Barber coinage

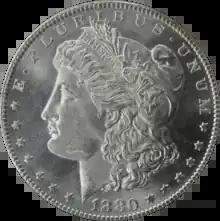
Morgan dollar

Public dissatisfaction with the newly-issued Morgan dollar led the Mint's engravers to submit designs for the smaller silver coins in 1879. Among those who called for new coinage was editor Richard Watson Gilder of "The Century Illustrated Monthly Magazine". Sometime in the early 1880s, he, along with one of his reporters and sculptor Augustus Saint-Gaudens visited Mint Director Burchard to argue for the creation of new designs. They brought along classic Greek and Roman coins in an attempt to persuade Burchard that the coinage could easily be made more beautiful. The visitors left disappointed, after learning that Burchard considered the much-criticized Morgan dollar as beautiful as any of them.